Francisco Goya

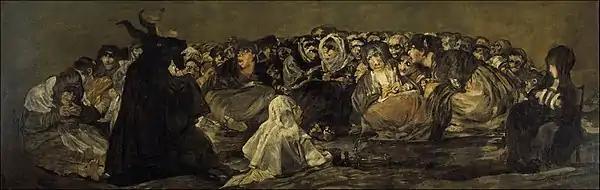
In an array of earthen colors, a black silhouetted horned figure to the left foreground presides over and addresses a large circle of a tightly packed group of wide-eyed intense, scary, elderly and unruly women

At some time between late 1792 and early 1793, an undiagnosed illness left Goya deaf. He became withdrawn and introspective while the direction and tone of his work changed. He began the series of aquatinted etchings, published in 1799 as the "Caprichos"—completed in parallel with the more official commissions of portraits and religious paintings. In 1799 Goya published 80 "Caprichos" prints depicting what he described as "the innumerable foibles and follies to be found in any civilized society, and from the common prejudices and deceitful practices which custom, ignorance, or self-interest have made usual". The visions in these prints are partly explained by the caption "The sleep of reason produces monsters". Yet these are not solely bleak; they demonstrate the artist's sharp satirical wit, as in "Capricho" number 52, "What a Tailor Can Do!"